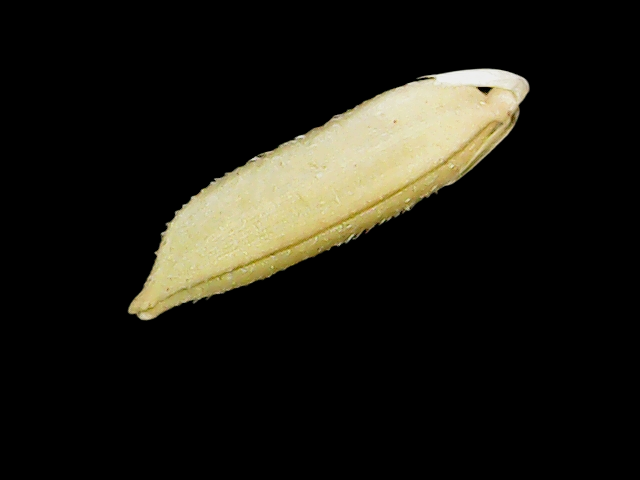
Rice variety: Binadhan07